Gros Cap Cemetery

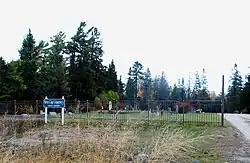

The Gros Cap Cemetery, once known as the Western Cemetery, is a cemetery located southeast of Gros Cap, Michigan on US 2. It is one of the oldest cemeteries in the United States to be continuously used, and a portion is contained in the Gros Cap Archaeological District. It was designated a Michigan State Historic Site in 1970 and listed on the National Register of Historic Places in 1971.